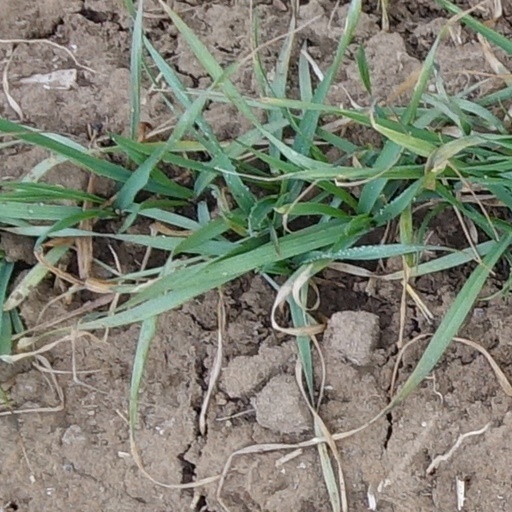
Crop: wheat